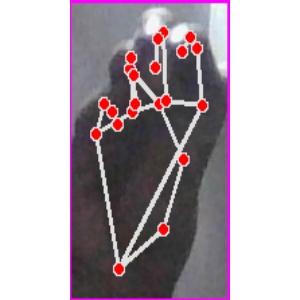
अक्षर: ङ